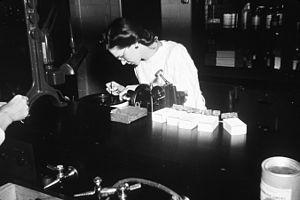
L’histologie, autrefois appelée anatomie microscopique, est la branche de la biologie et de la médecine qui étudie les tissus biologiques. Elle se situe au carrefour de la biologie cellulaire, de l'anatomie, de la biochimie et de la physiologie. Elle a pour objectif d’explorer la structure des organismes vivants, les rapports constitutifs et fonctionnels entre leurs éléments fonctionnels, ainsi que le renouvellement des tissus. Elle participe à l'exploration des processus pathologiques et de leurs effets.